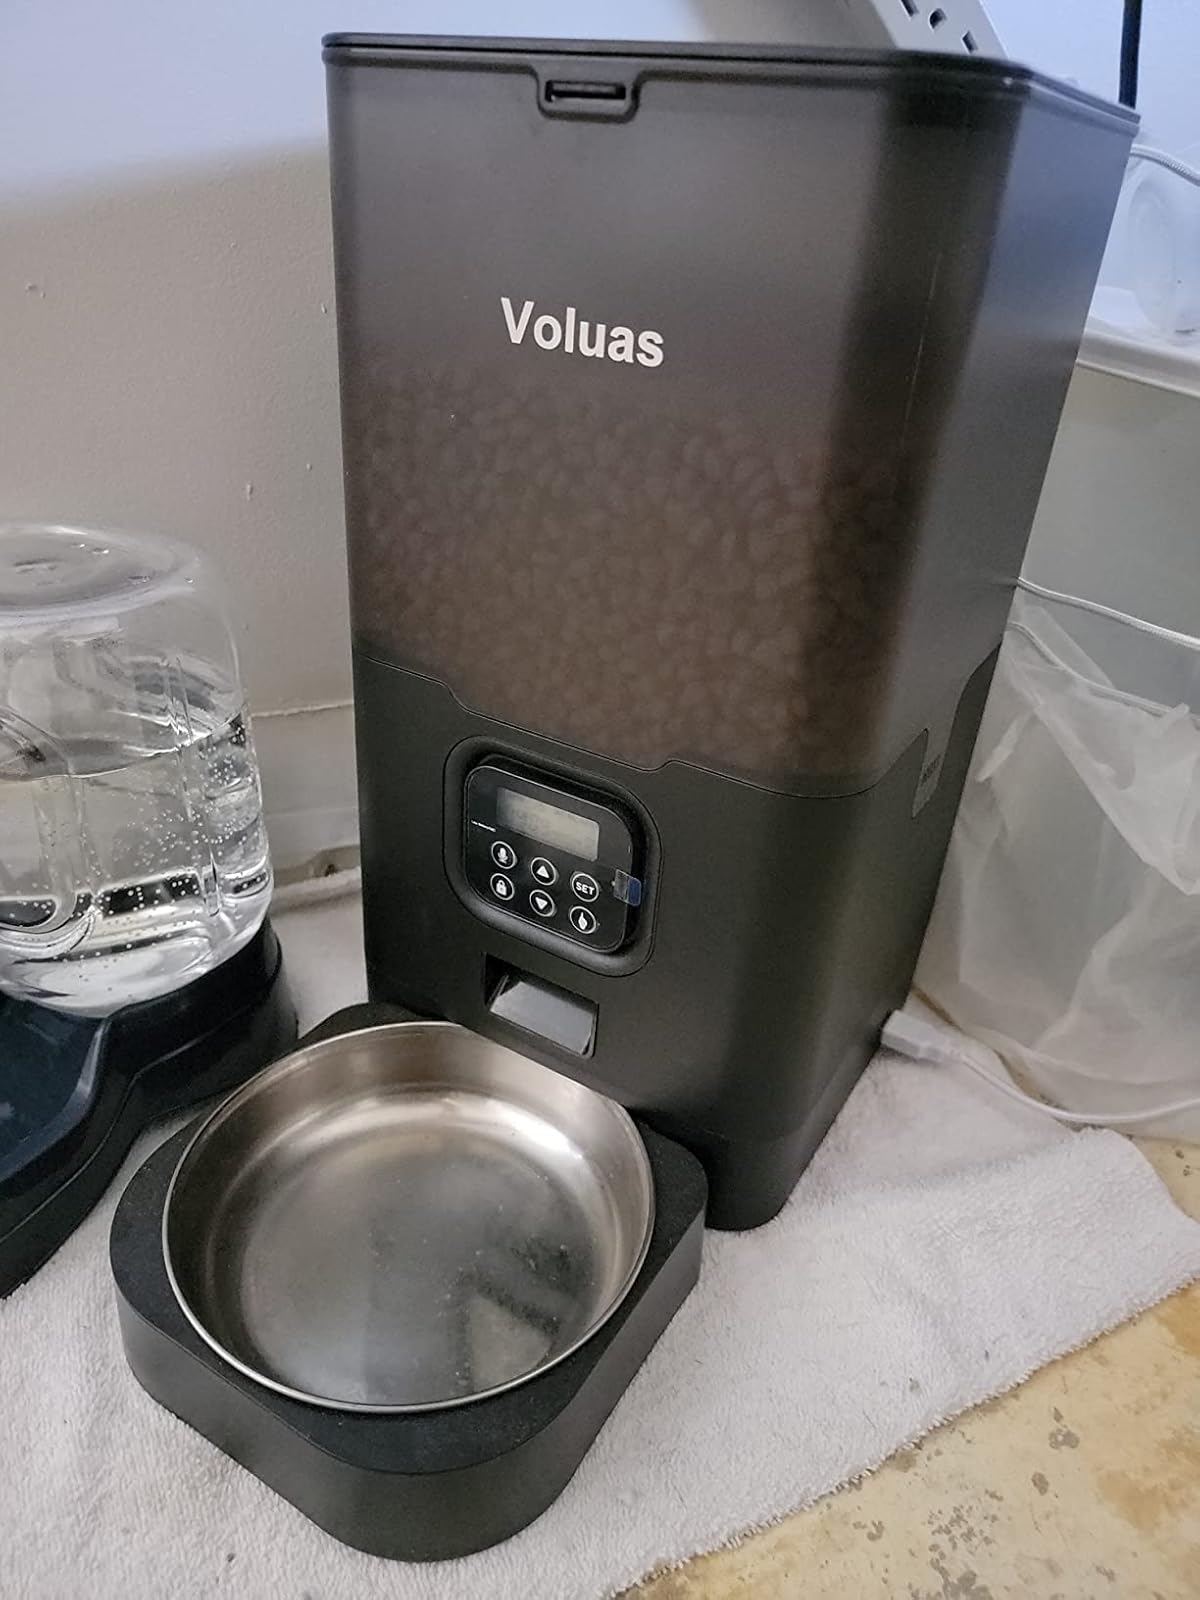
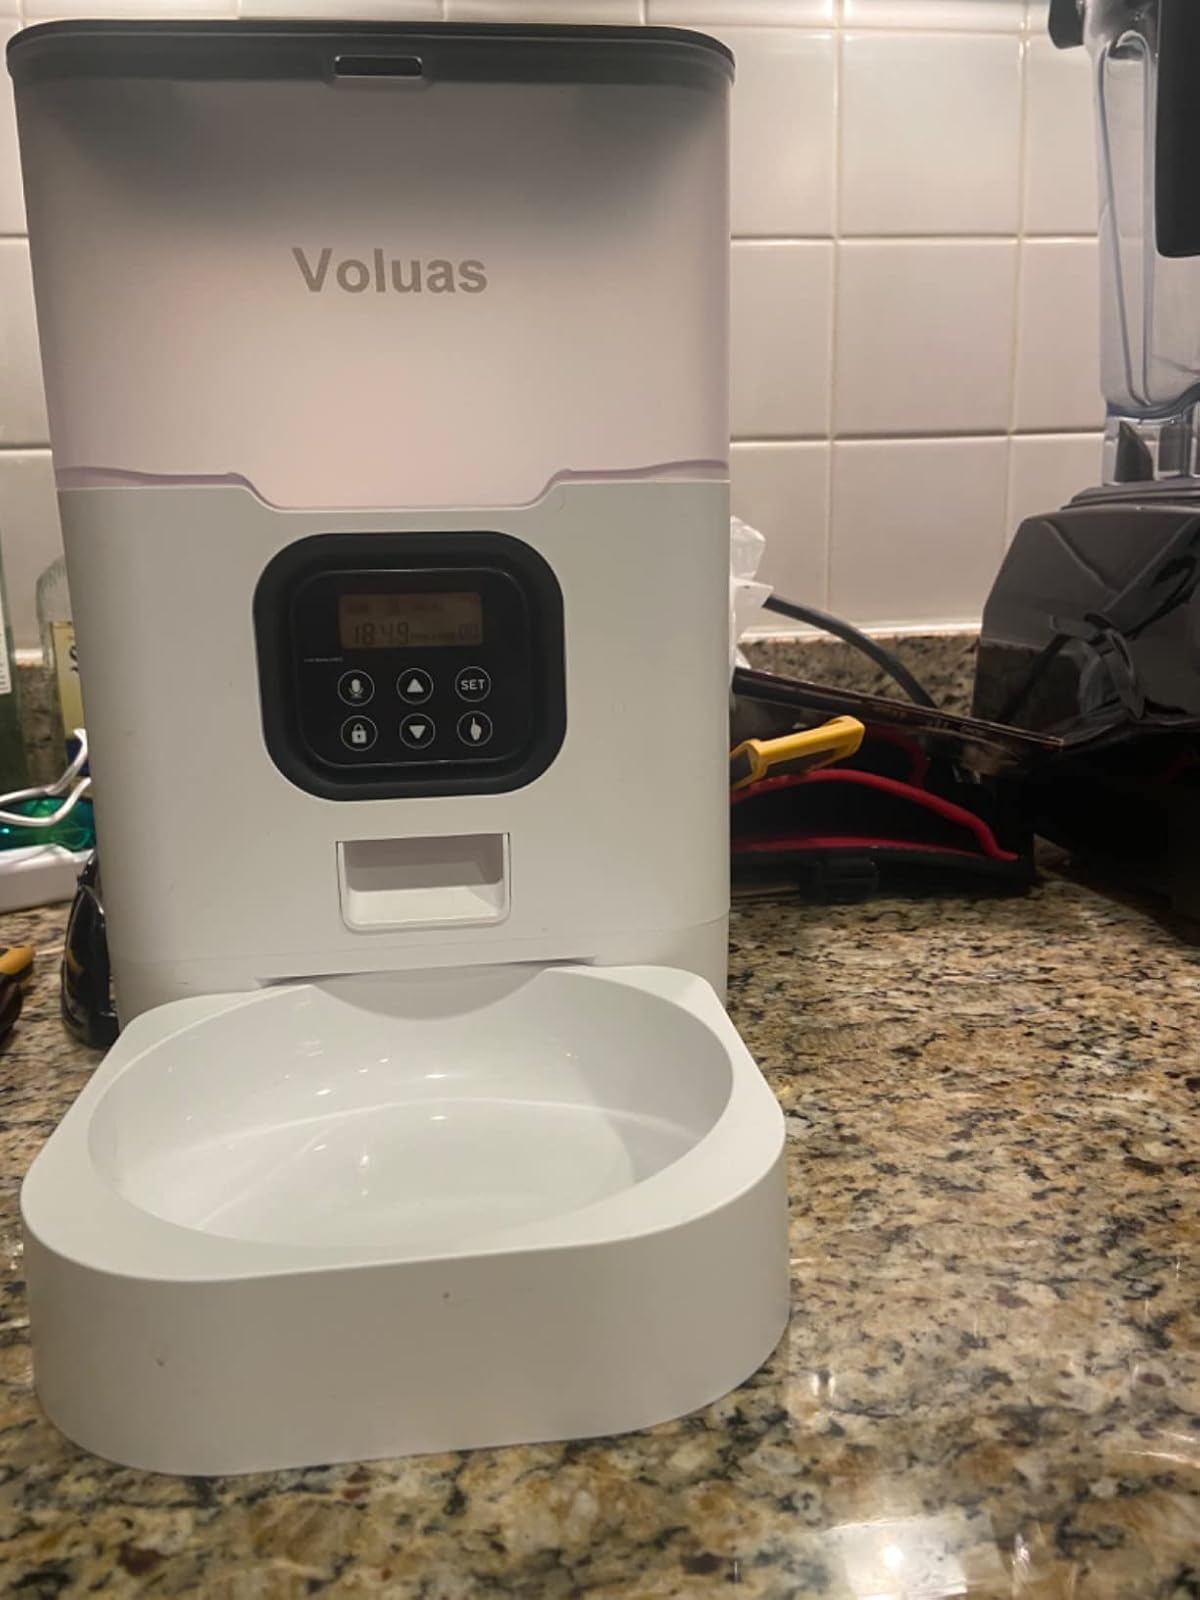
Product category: items_feeder
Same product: no